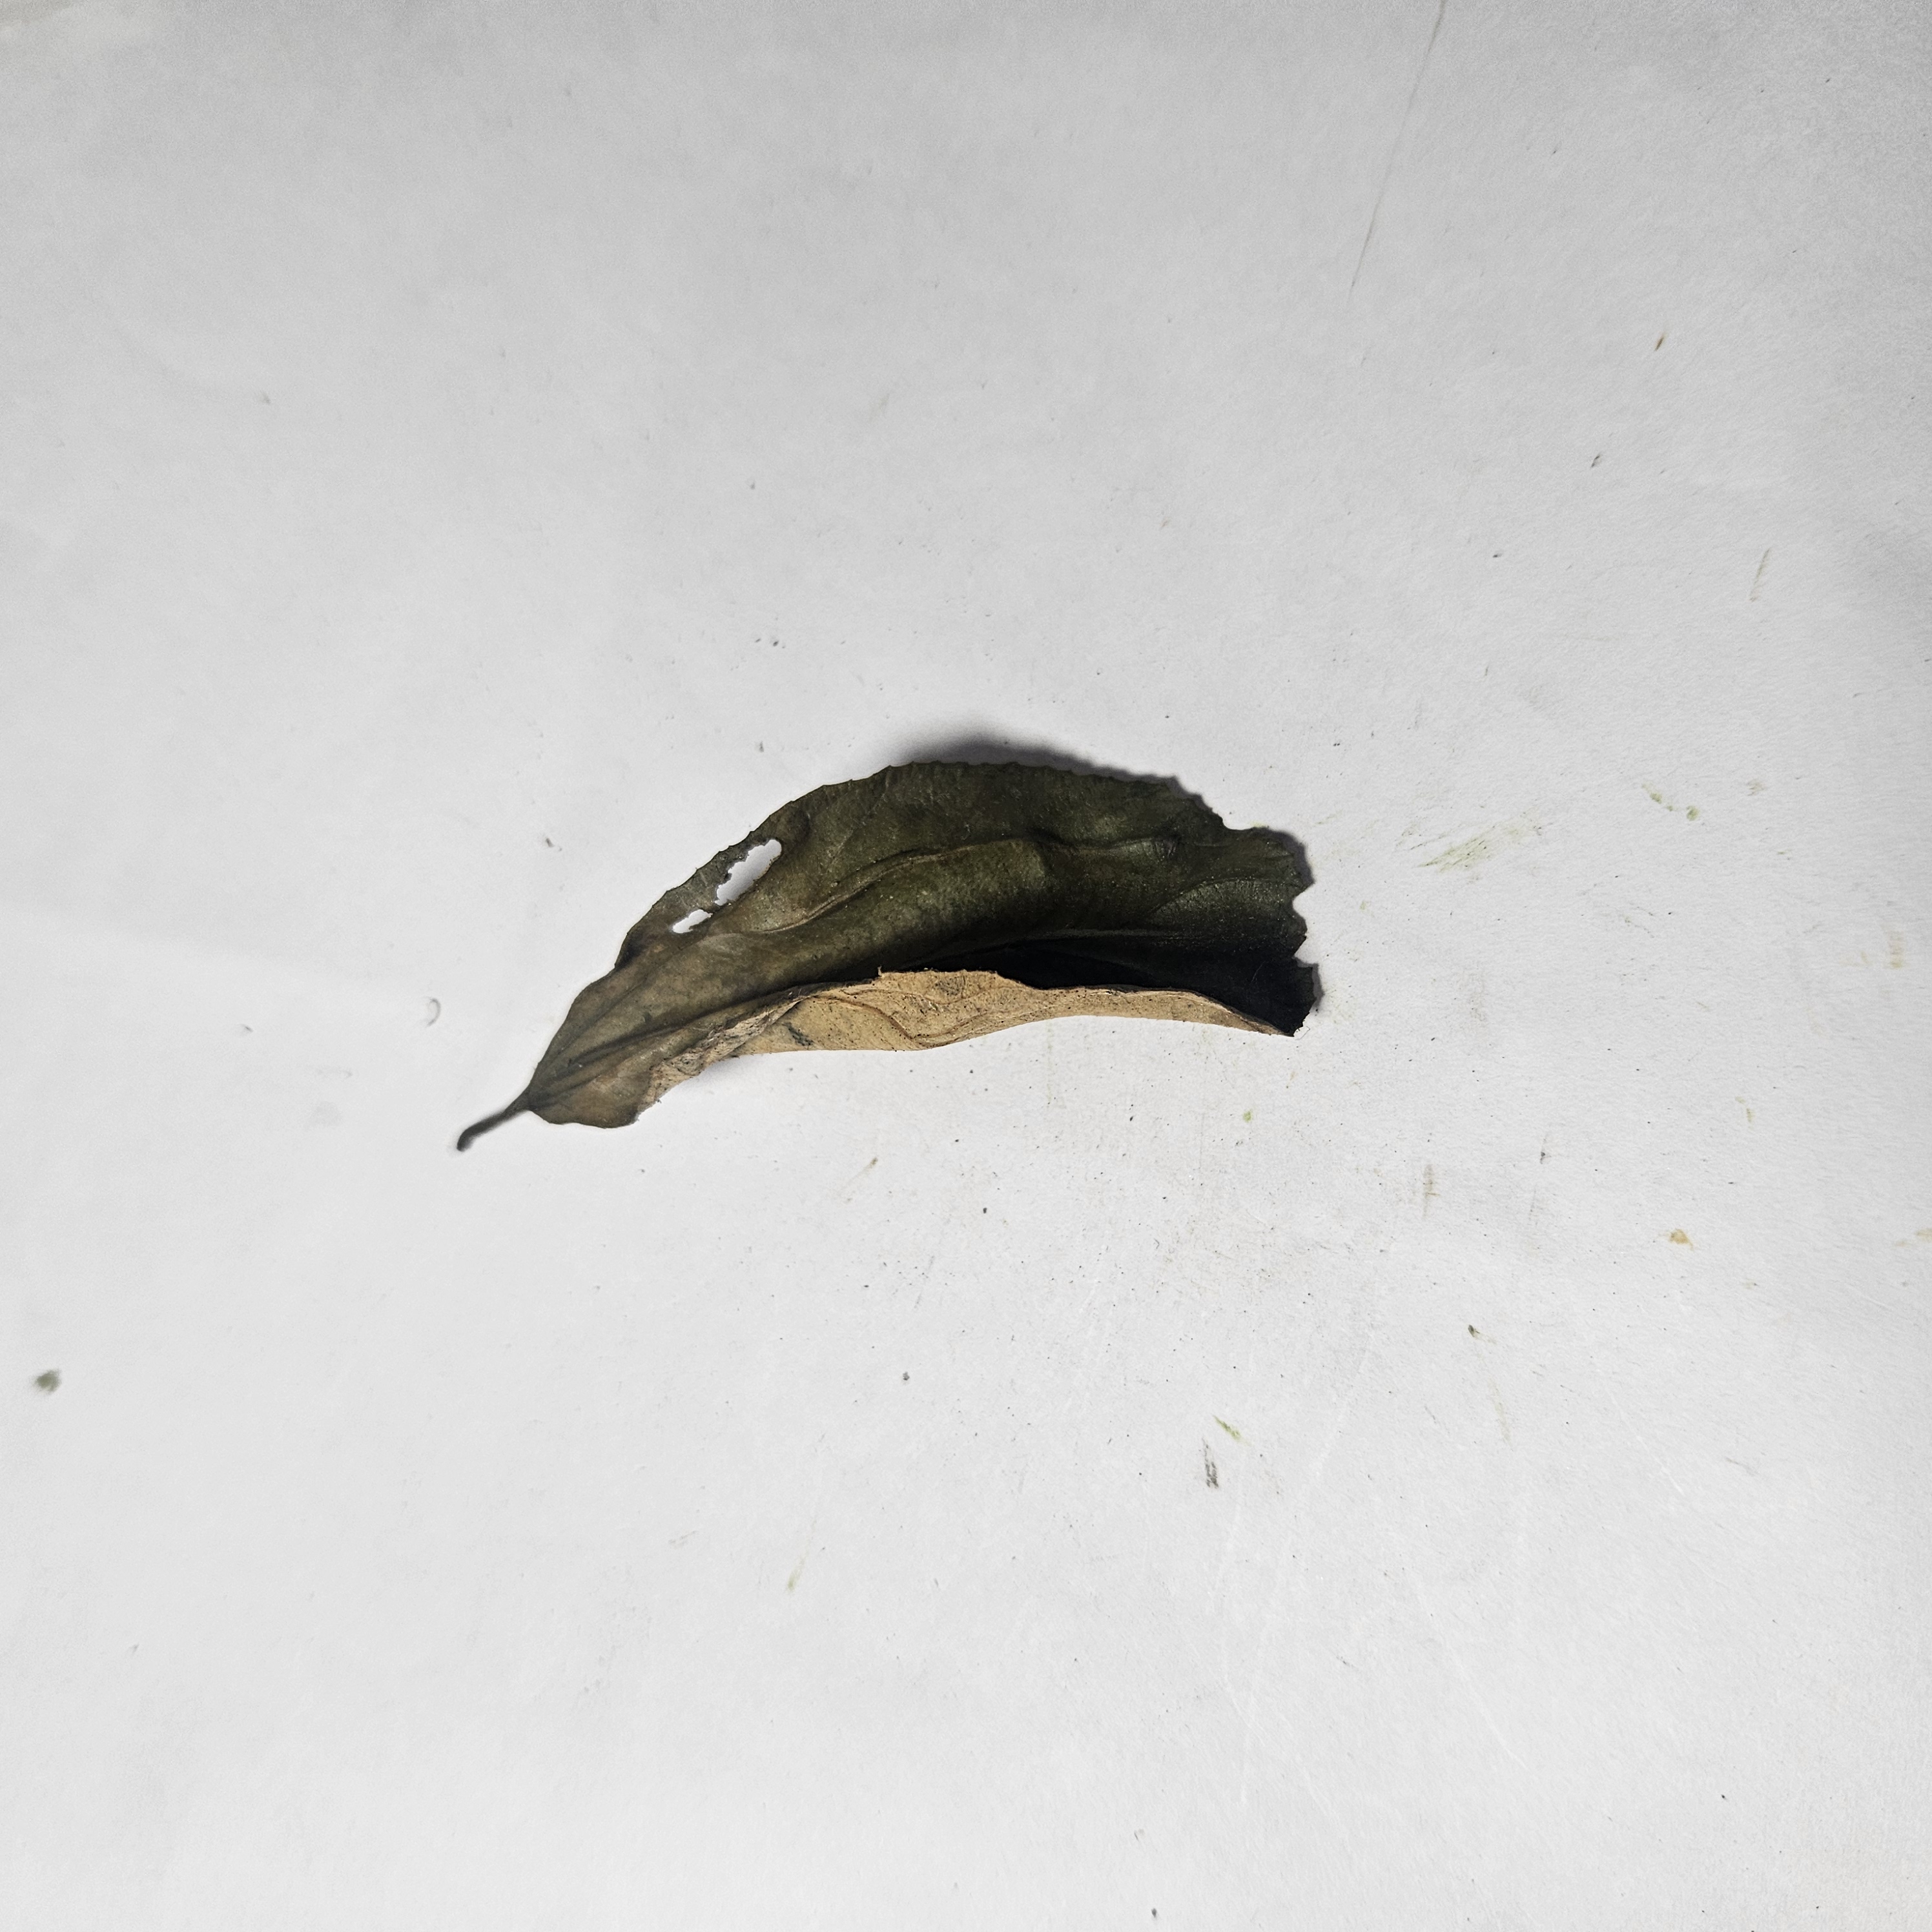
Label: Dead Leaf